Maya civilization

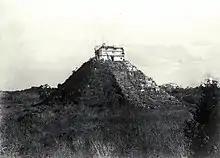
1892 photograph of the Castillo at Chichen Itza, by Teoberto Maler

In the 1960s, Mayanist J. Eric S. Thompson promoted the ideas that Maya cities were essentially vacant ceremonial centres serving a dispersed population in the forest, and that the Maya civilization was governed by peaceful astronomer-priests. These ideas began to collapse with major advances in the decipherment of the script in the late 20th century, pioneered by Heinrich Berlin, Tatiana Proskouriakoff, and Yuri Knorozov. With breakthroughs in understanding of Maya script since the 1950s, the texts revealed the warlike activities of the Classic Maya kings, undermining the view of the Maya as peaceful.